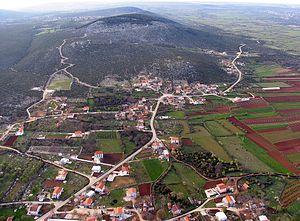
Glavica (Sukošan) est un village de la municipalité de Sukošan en Croatie. Au recensement de 2011, le village comptait 185 habitants.